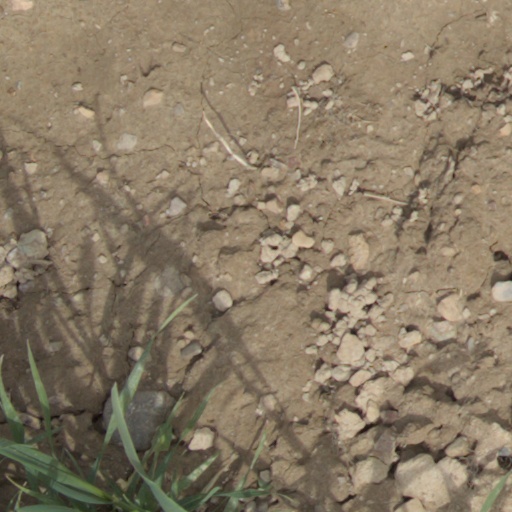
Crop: wheat